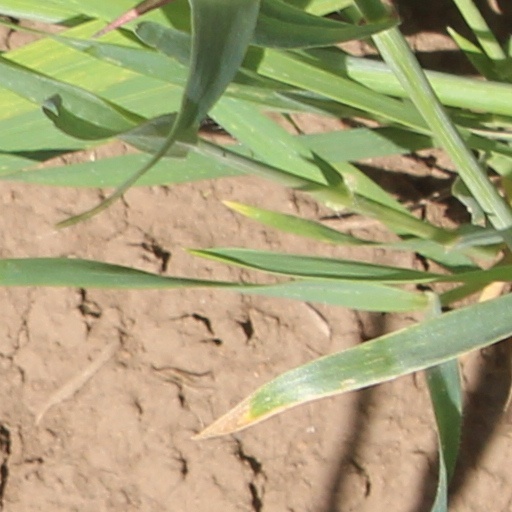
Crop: wheat